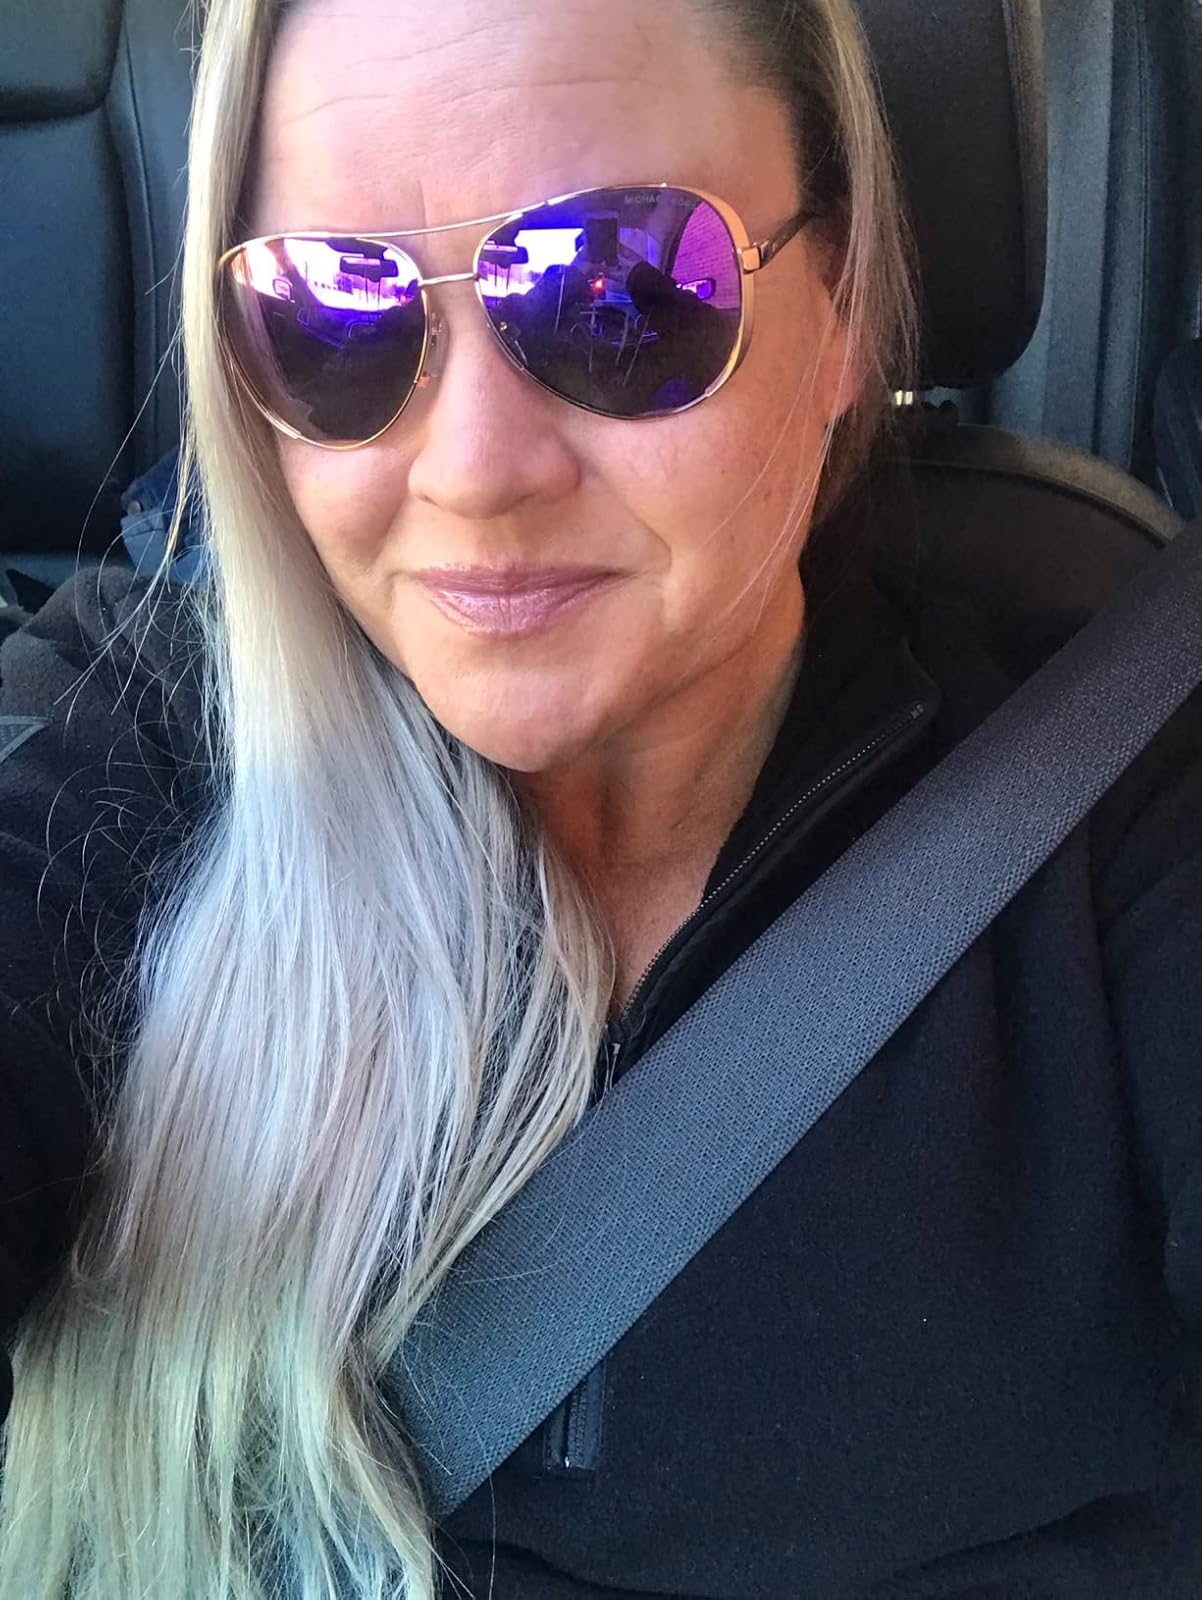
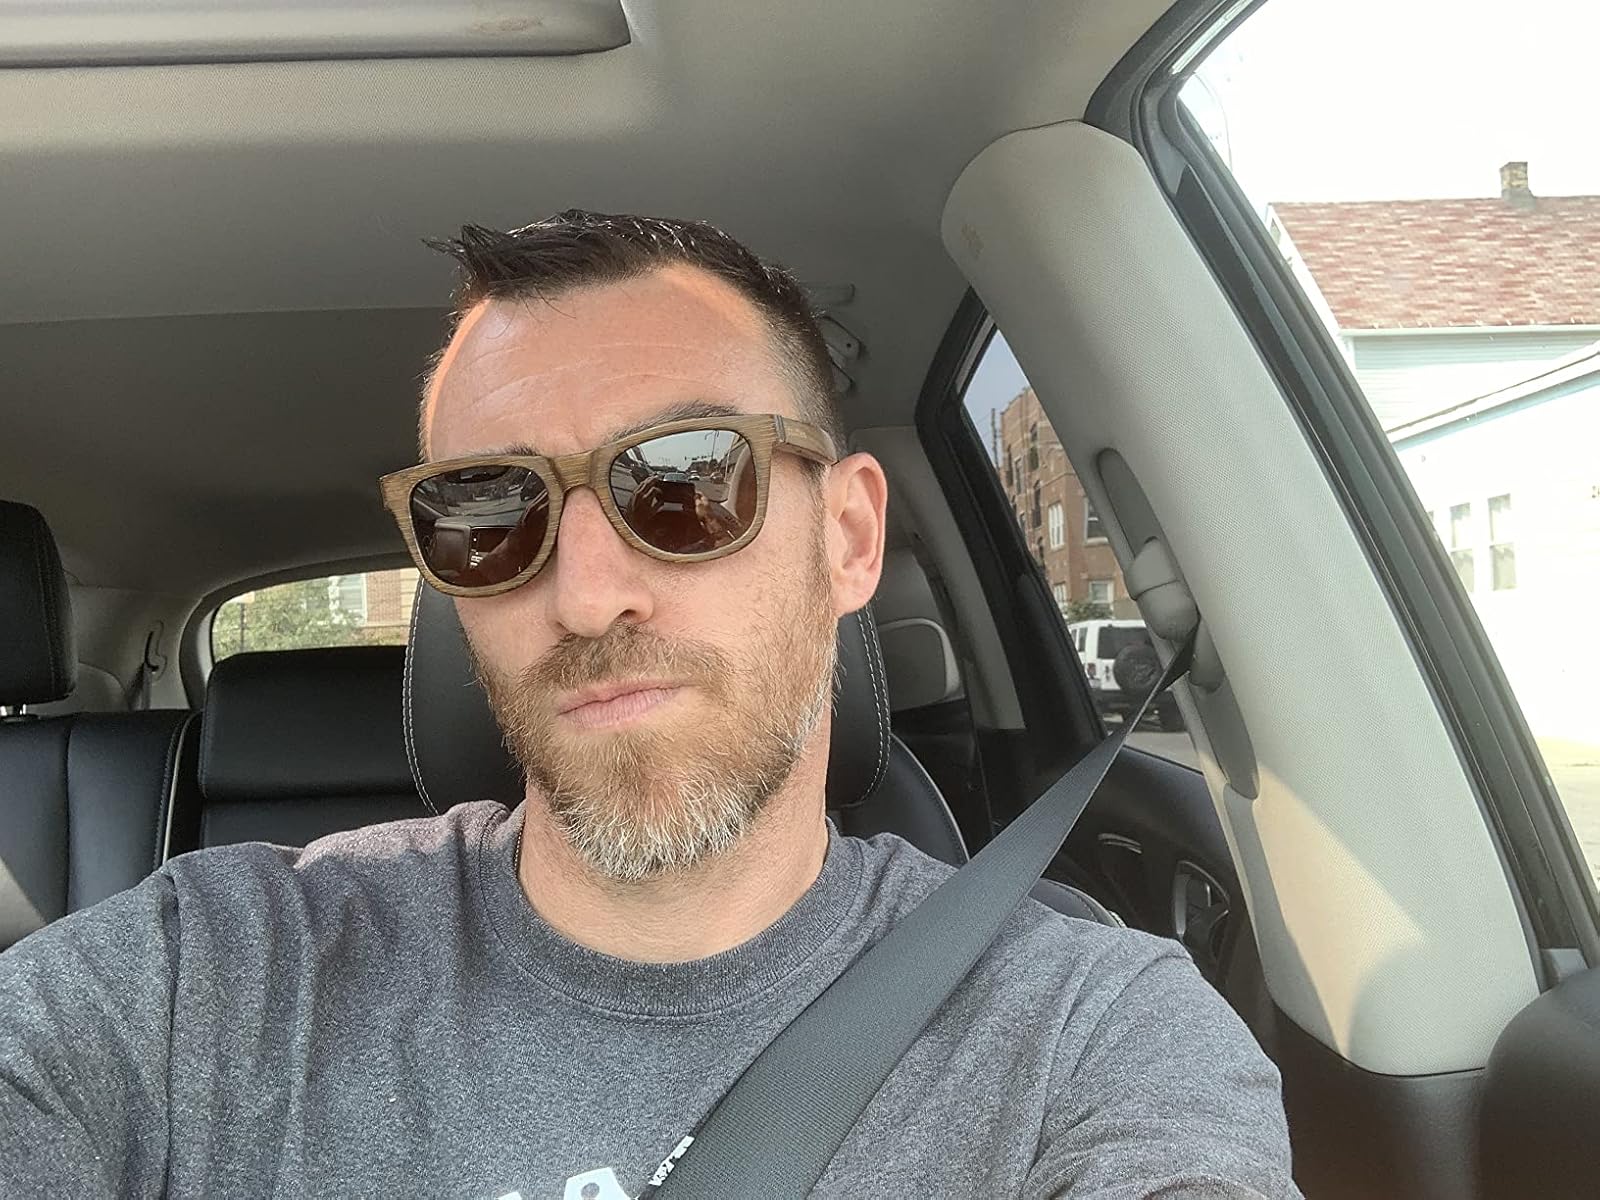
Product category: accessories_sunglasses
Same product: no